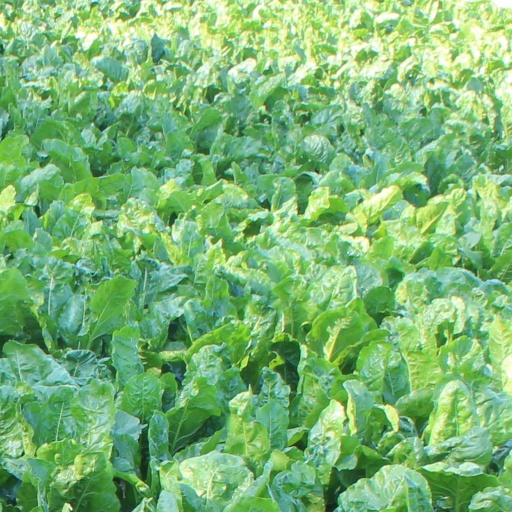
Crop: sugar beet